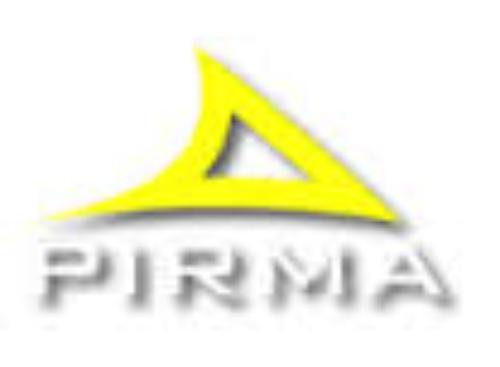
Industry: Clothes